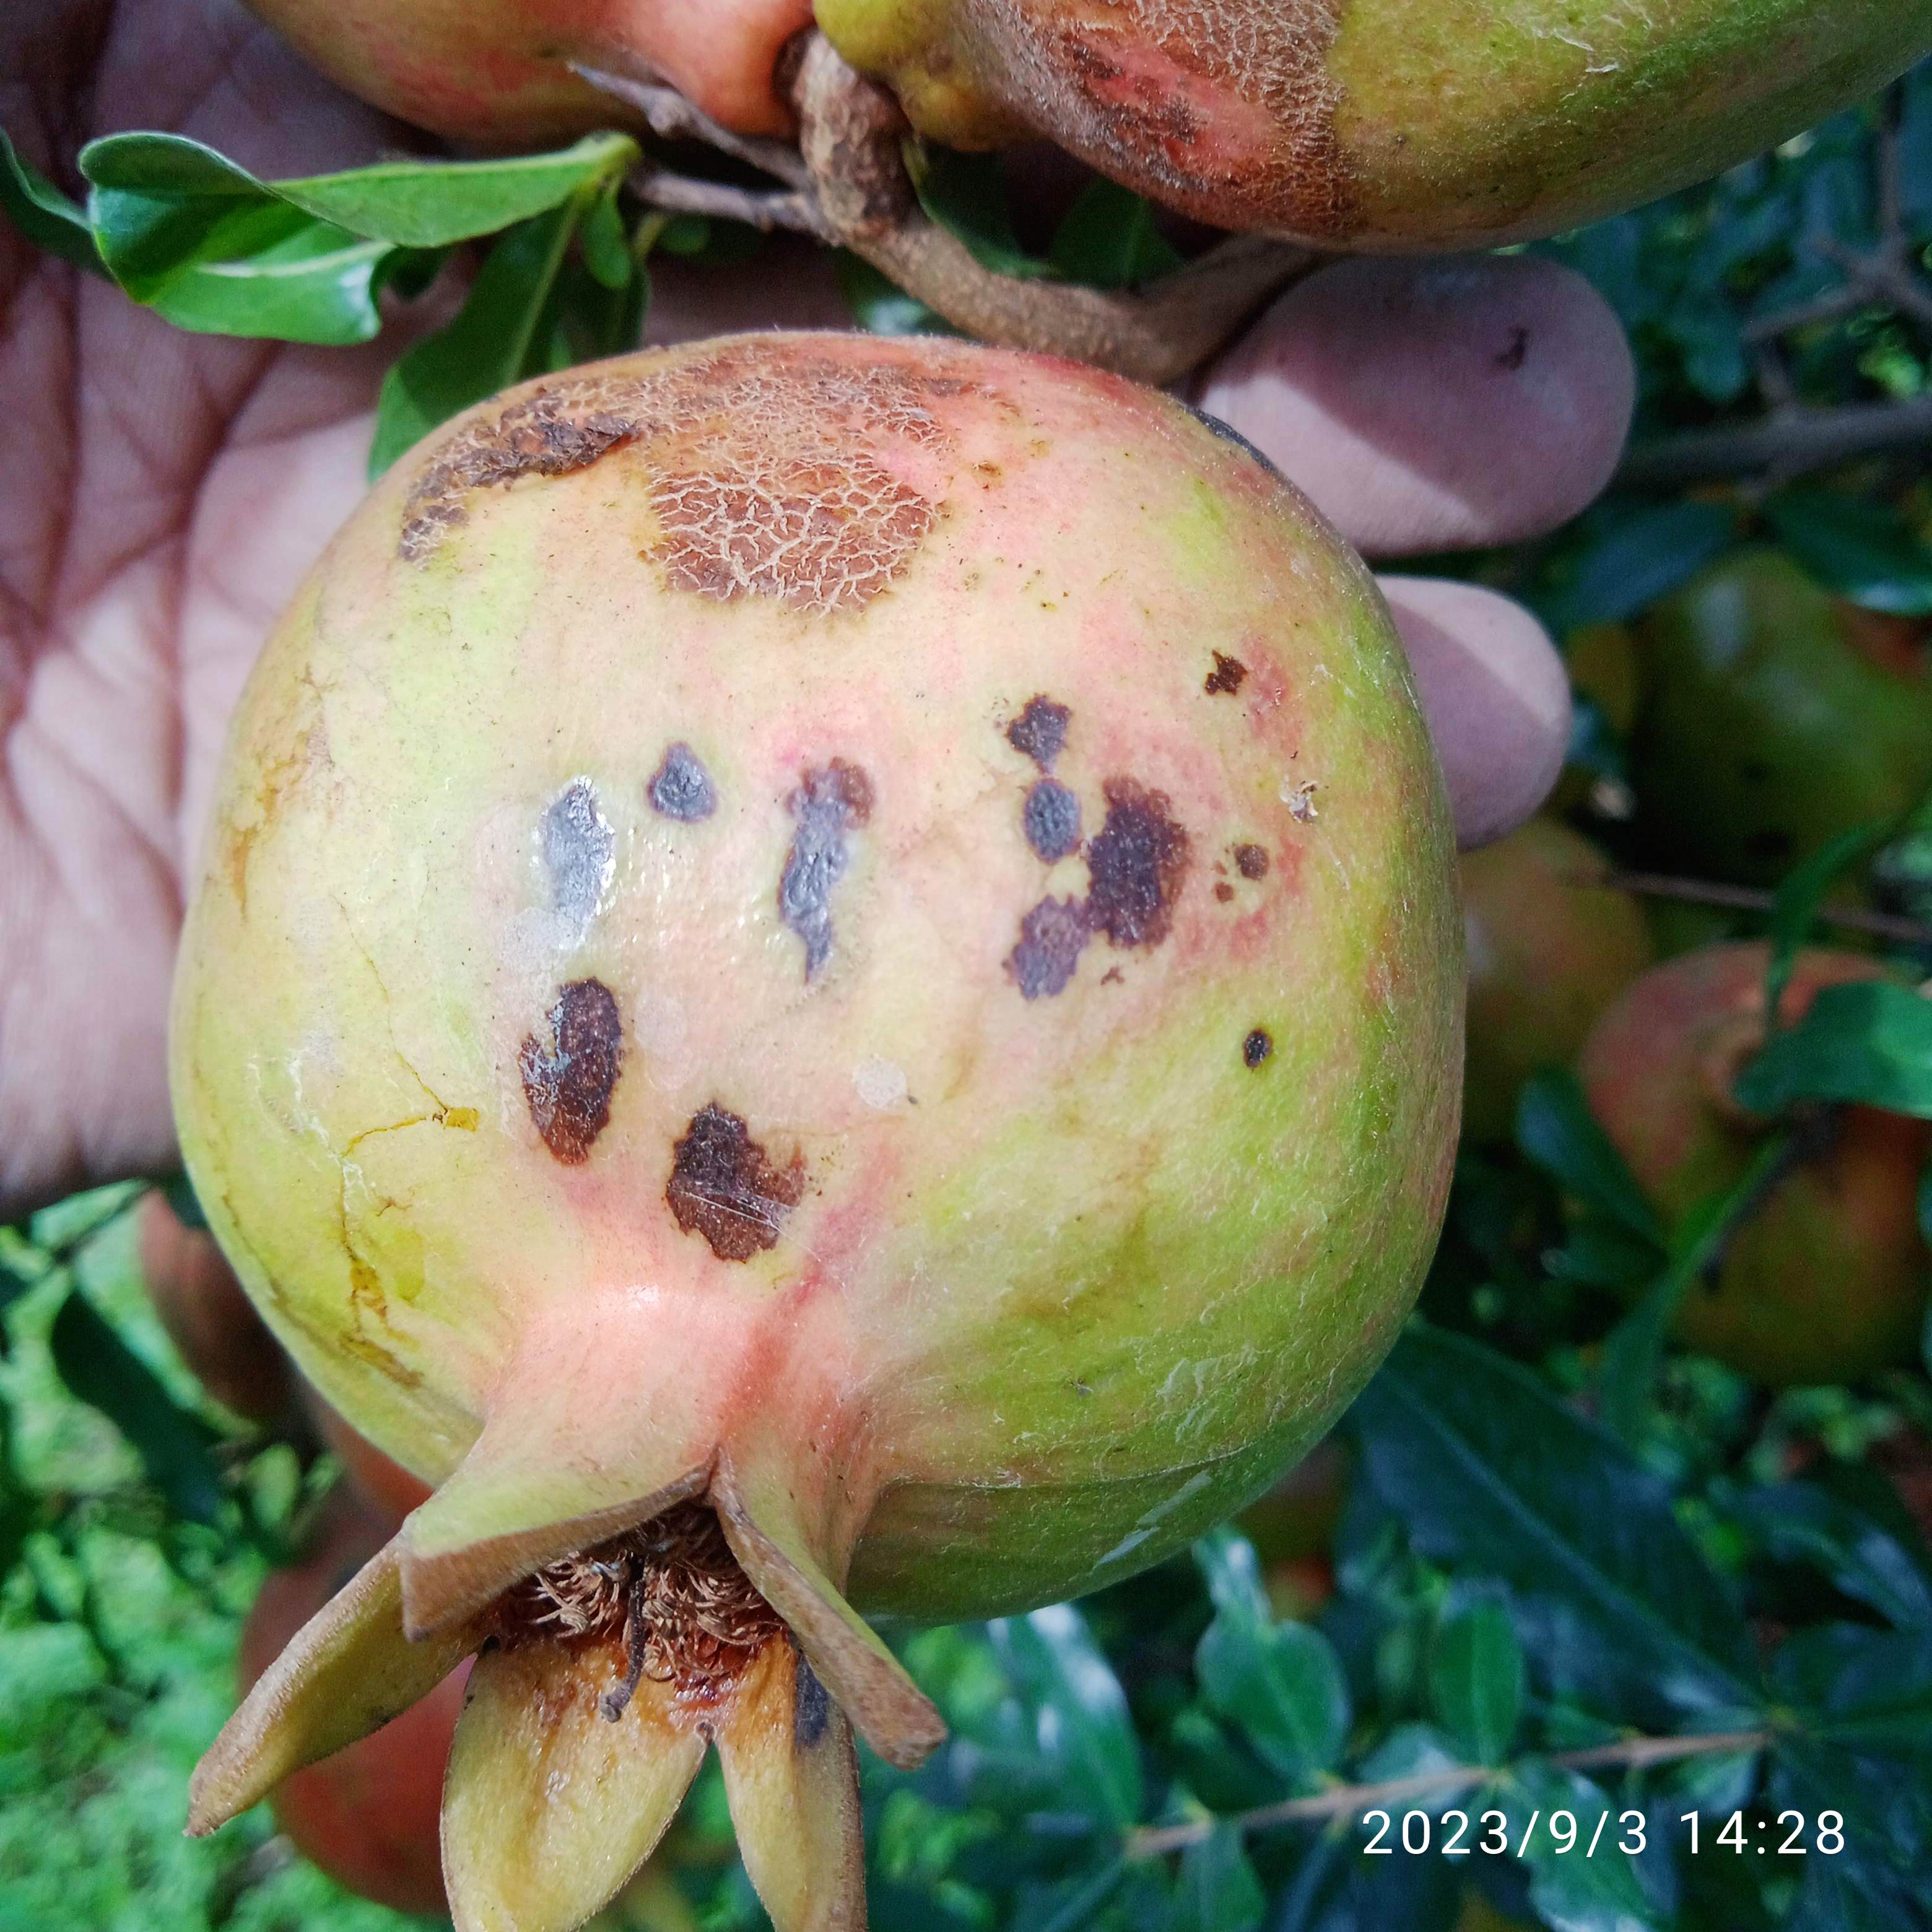
Label: Anthracnose